Mountain View High School (Washington)

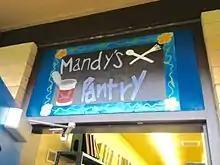
Sign for Mandy's Pantry at Mountain View Highschool in Vancouver, WA

Mountain View is home to a thriving music program. There are 3 concert bands, 2 jazz bands, two orchestras, one percussion ensemble, several choral groups, and dozens of student-organized chamber ensembles that compete at the Solo & Ensemble Contest.